Greencastle, Indiana

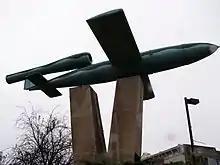
German V-1 mounted atop a limestone Victory Vee, located on the Putnam County Courthouse Square. The V-1, commonly known as a “buzz bomb,” was a flying bomb and precursor to the modern cruise missile.

As of the census of 2010, there were 10,326 people, 3,368 households, and 1,989 families residing in the city. The population density was . There were 3,742 housing units at an average density of . The racial makeup of the city was 92.4% White, 2.7% African American, 0.3% Native American, 1.9% Asian, 0.9% from other races, and 1.8% from two or more races. Hispanic or Latino of any race were 2.5% of the population.